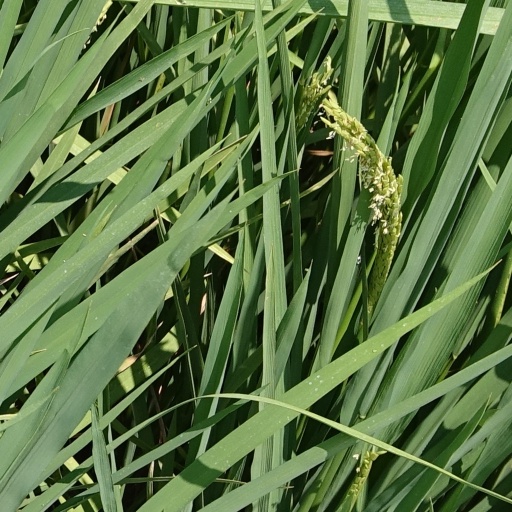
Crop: rice